A Common Crime

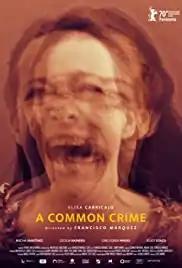
Film poster

A Common Crime is a 2020 Argentine drama film directed by Francisco Márquez. It was selected to be shown in the Panorama section at the 70th Berlin International Film Festival.